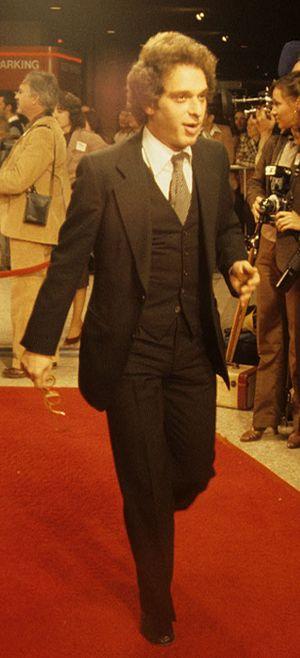
Paul Jabara, né le 31 janvier 1948 à Brooklyn, New York, et mort le 29 septembre 1992 à Los Angeles, est un acteur et auteur-compositeur-interprète américain d'origine libanaise.